Turku Centre for Medieval and Early Modern Studies

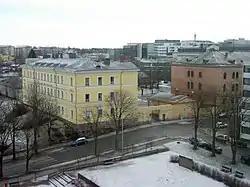
The Sirkkala Campus in Turku, were much of the activities of TUCEMEMS takes place.

TUCEMEMS has a board of ten Members and ten Deputies. The Board is chaired by a Chairperson, who from the beginning of the Centre has been Professor Marjo Kaartinen from the Department of Cultural History of the University of Turku. The Members of the board consists of Professors from the University of Turku, representing fields of study relevant to the chronological scope of the Centre.